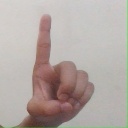
अक्षर: ड